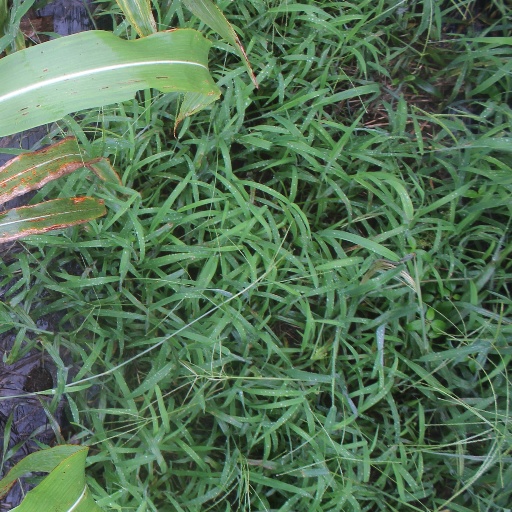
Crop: sorghum